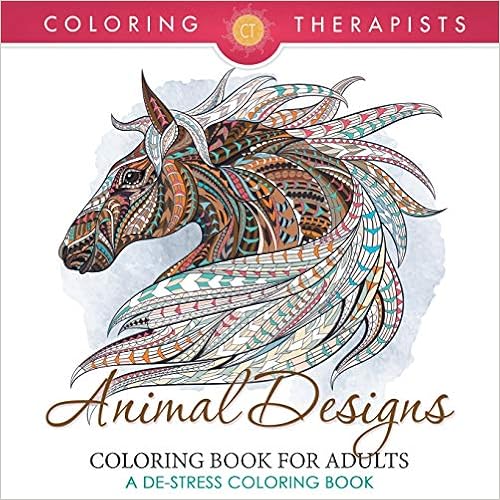
Animal Designs Coloring Book For Adults - A De-Stress Coloring Book
Category: Books
About the Author Coloring Therapists represents artists that design and create coloring and activity books for both children and adults that are created to help with stress relief, anger management, meditation and overall promote emotional and mental well-being. Why Coloring Books have become almost essential to adults stress management is the primary reason why our books are designed to help achieve that Zen and inner peace that can be rarely found in other in home and personal activities. Coloring Therapists Books are created to increase relaxation, which increases nitric oxide in the body, a compound that expands blood vessels to reduce blood pressure and lower stress on the heart, increase self-awareness, which allows individuals to recognize their anger and frustration and deal with it directly, increase concentration, by improving mental focus, reduce tension, allowing muscles to relax and function more effectively, improve happiness by creating a break in negative thoughts and emotions and allowing people to re-calibrate their emotions. Pick up a Copy of one of our books for yourself, a friend, family member or loved one and begin the path to inner peace with Coloring!
Features: Animal designs are cool images to color because they give you some sense of familiarity, which is important when you’re feeling lost in the stress of your days. To make them challenging, we added a level of complexity to these images by using more complex shapes and narrow sizes, too. Grab a coloring book and color today!